Yuri Sazonoff

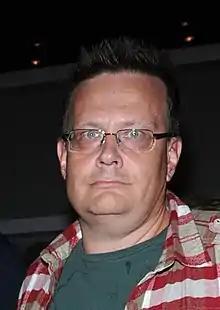
Yuri Sazonoff in 2013

Yuri Sazonoff is a contemporary Canadian composer and music producer who writes music for film, television, concert and theatre.